Živkovac

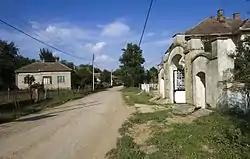
Serbian

Živkovac (Serbian Cyrillic: Живковац) is a suburban settlement of Belgrade, the capital of Serbia. It is located in Belgrade's municipality of Grocka.